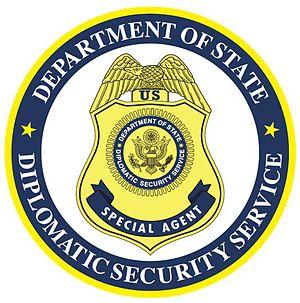
L'Agence du renseignement secret est fondée en 1916. Elle dépend du département d'État des États-Unis. Elle est aussi connue sous les noms de Bureau de la sécurité, de Service de la sécurité diplomatique, ou de « U-1 », un service discret lié au Service de l'information.